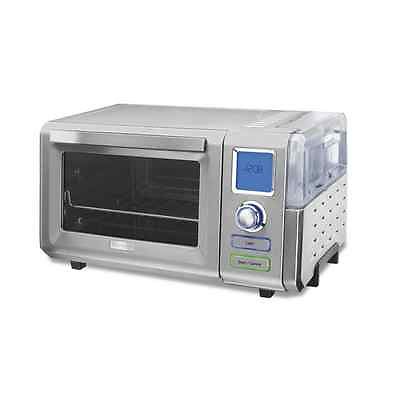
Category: toaster